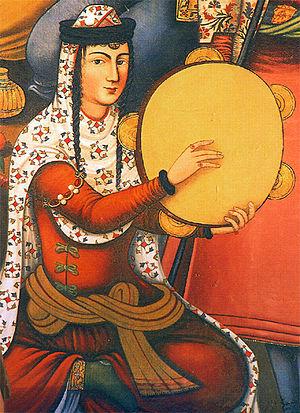
Le tar, târ, tari, tara, tarra ou tchentchana est un instrument de percussion arabo-andalou. C'est un tambour sur cadre rencontré en Espagne, au Maghreb et au Moyen-Orient, cousin du tambourin européen et du riqq arabe et sans doute l'ancêtre des pandeiro et pandero.
Le daf, également appelé def, duff, deff, defi, defli ou dap, est un grand tambour sur cadre de la tradition persane utilisé pour accompagner la musique iranienne, mais qui est aussi répandu du Moyen-Orient notamment en Turquie, en Arménie et en Azerbaïdjan jusqu'à la Sibérie en passant par l'Asie centrale. Il est sans doute à l'origine du tar arabo-andalou répandu au Maghreb et qui a atteint l'Europe médiévale. Il survit encore au Portugal et en Espagne sous le nom d'adufe, mais aussi de pandero ou pandeiro.